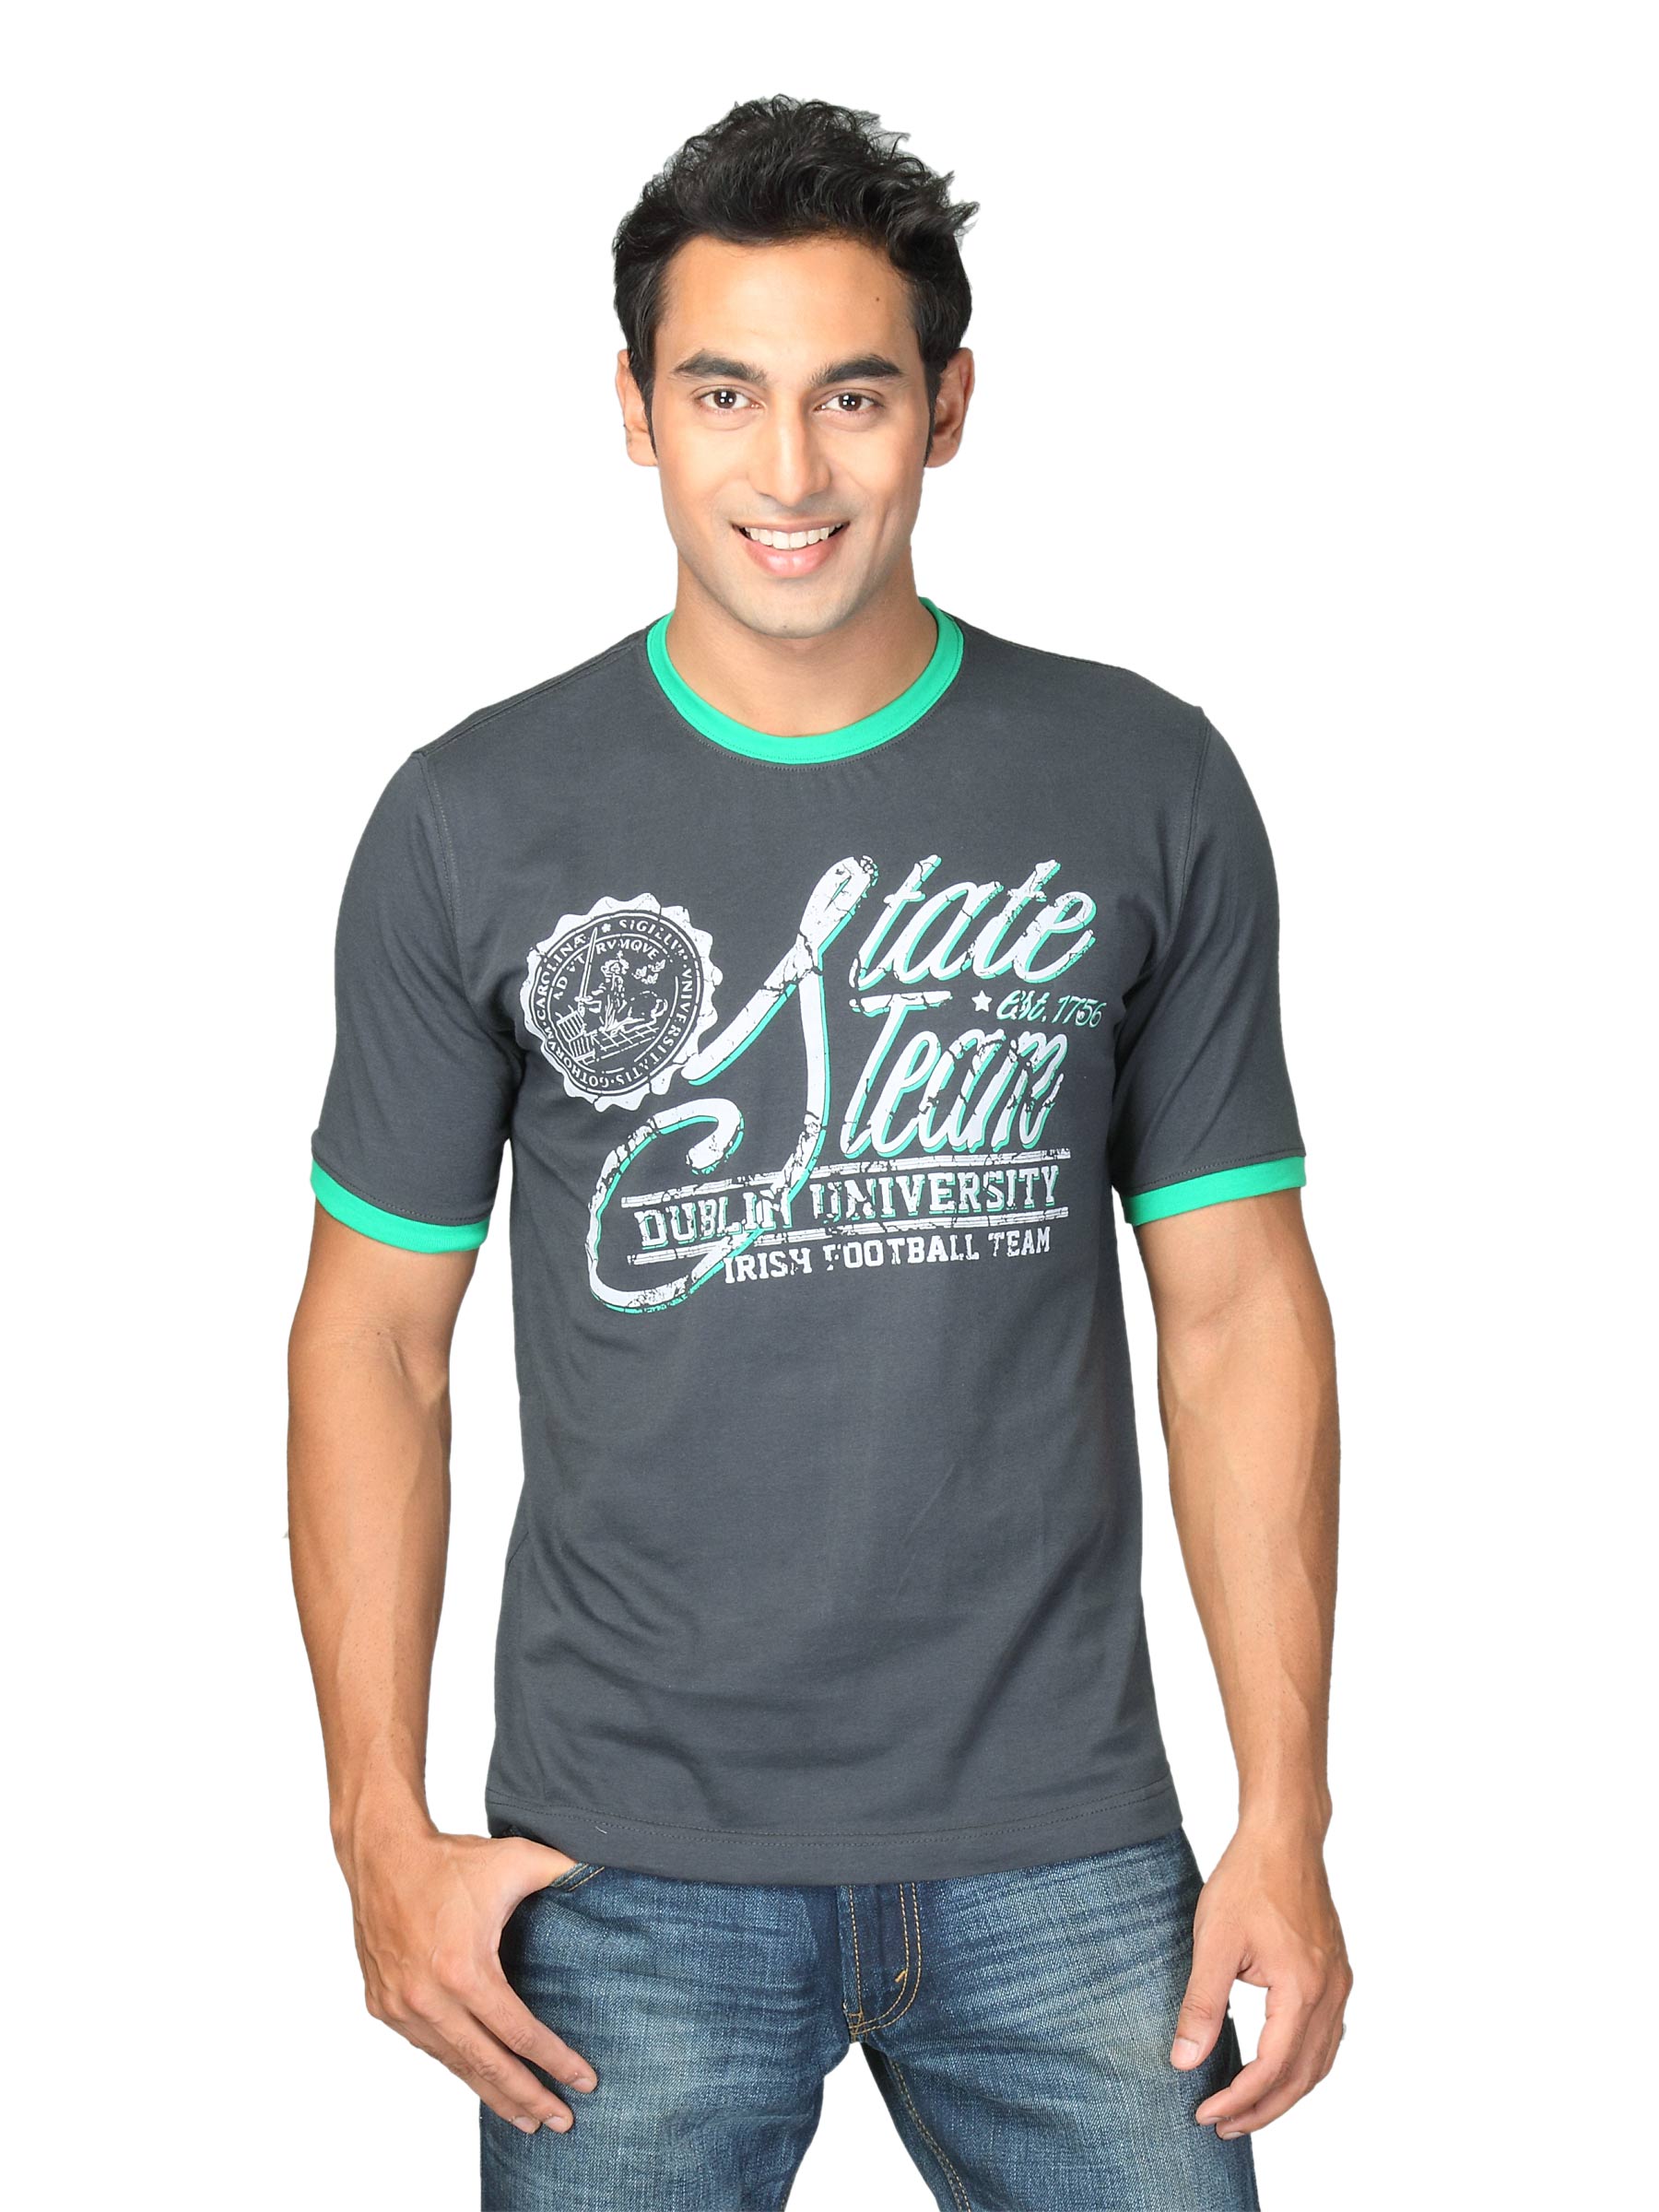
Locomotive Men Solid Lancelot Grey T-Shirts
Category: Apparel / Topwear / Tshirts
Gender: Men
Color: Grey
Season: Summer 2011
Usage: Casual